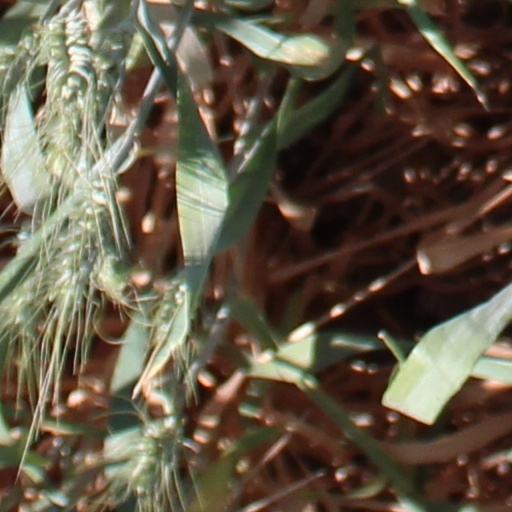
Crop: wheat